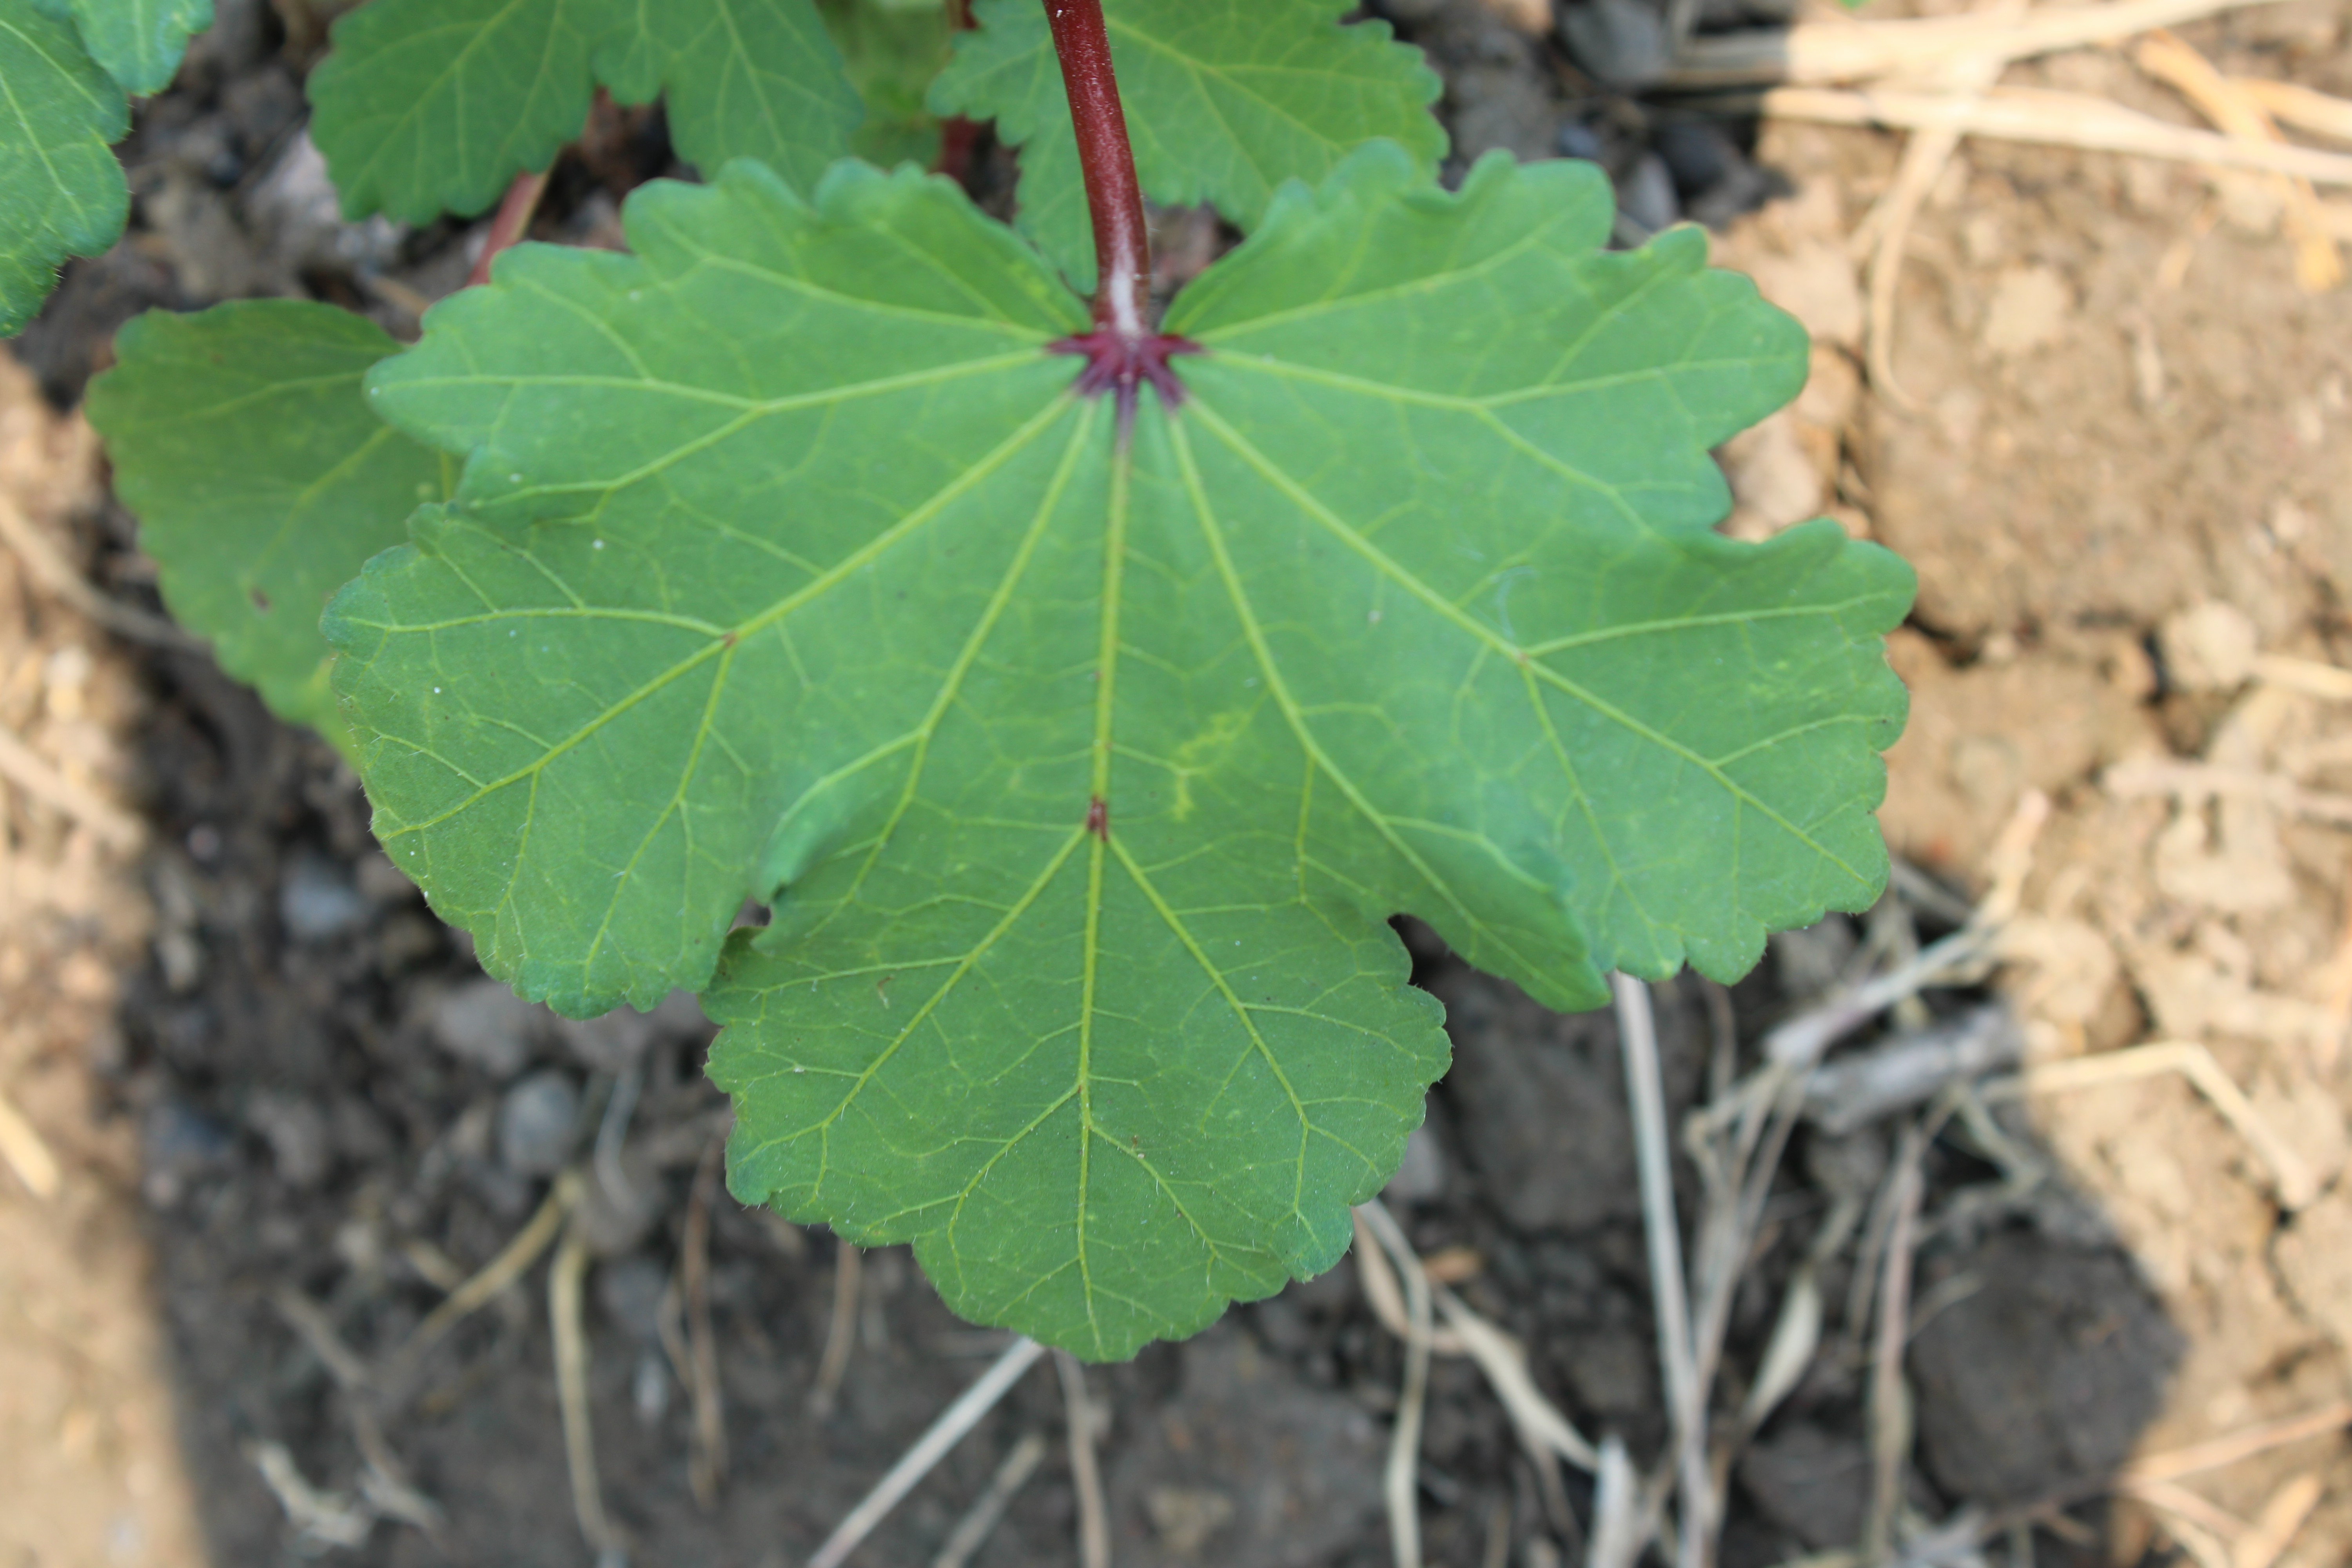
Label: Healthy